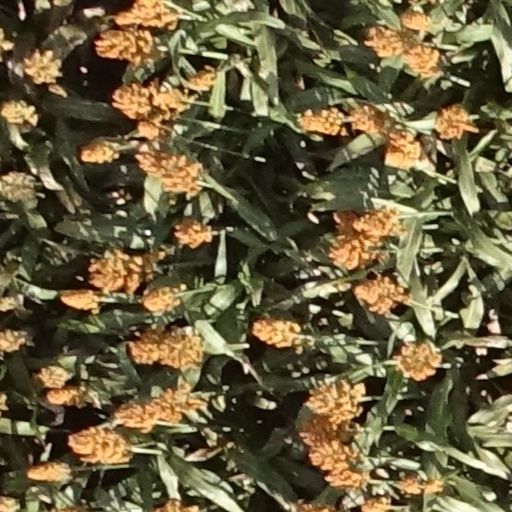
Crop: sorghum